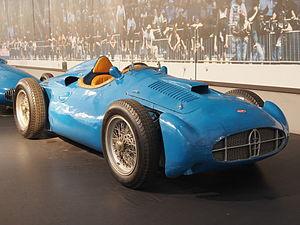
Quatorze constructeurs français de Formule 1 ont conçu des châssis répondant aux normes de la Formule 1 et destinés à participer aux compétitions. Des monoplaces Talbot-Lago et Simca-Gordini ont participé au championnat du monde des pilotes dès sa création, en 1950. La coupe pour les constructeurs est apparue en 1958 et le championnat du monde des constructeurs de Formule 1 est apparu en 1982.
Cette liste présente les véhicules automobiles protégés au titre des monuments historiques en France.